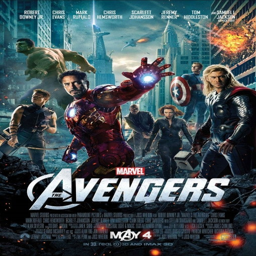
here are the theatrical posters for every marvel cinematic